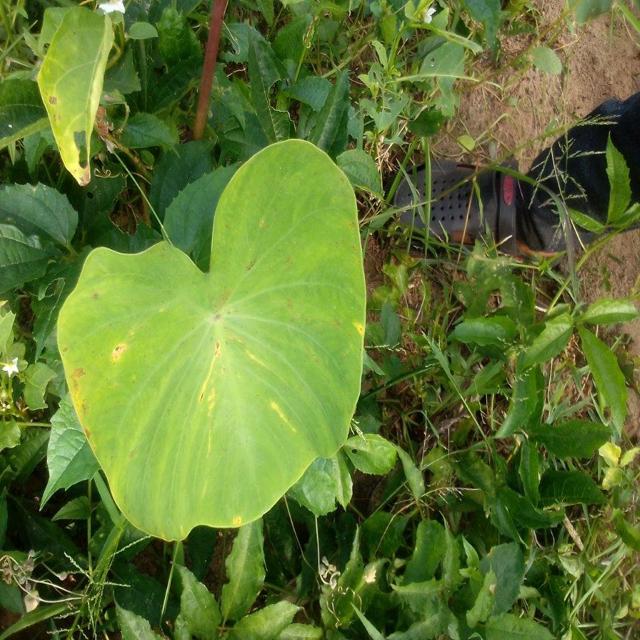
Label: Early_Blight